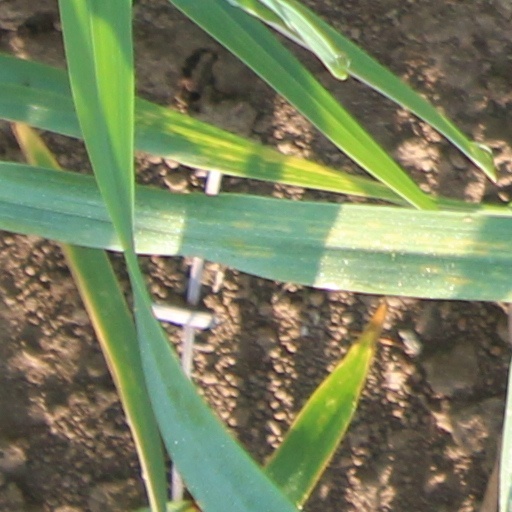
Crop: wheat